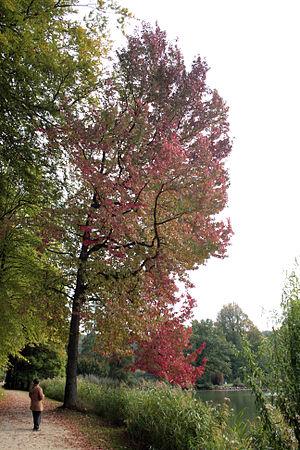
Copalme d'Amérique (Liquidambar styraciflua). Circonférence mesurée à 1m50 du sol : 160 cm (210) Hauteur
Le copalme d'Amérique ou Liquidambar est une espèce d'arbres qui appartient maintenant à la famille des Altingiacées, auparavant classé dans la famille des Hamamelidacées.